Fabian Hambüchen

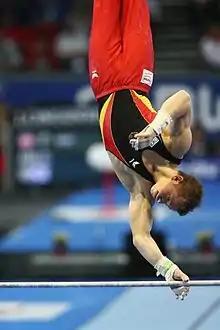
Hambüchen at the 2007 World Artistic Gymnastics Championships

In 2007, Hambüchen competed at the 2007 European Artistic Gymnastics Championships where he won the silver medal in the all-around and won the horizontal bar individual event title, the latter for the second time.